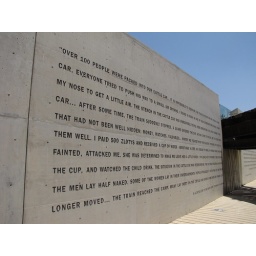
Quote by the train car